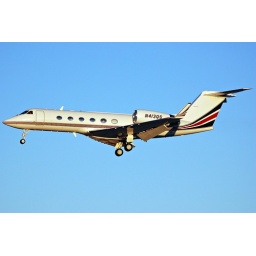
Arriving from Scottsdale, Ariz. Note the girl in the second-to-last window...those windows are HUGE!